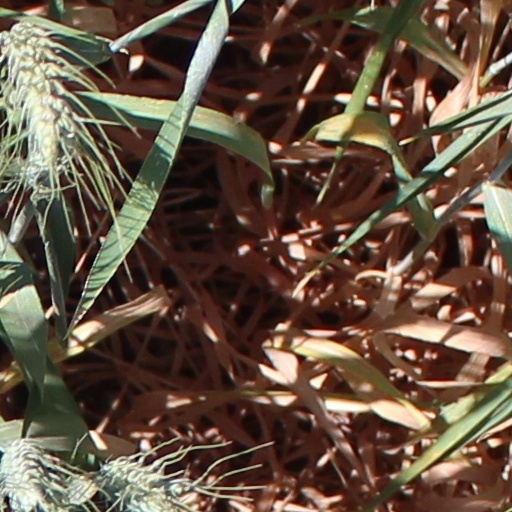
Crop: wheat